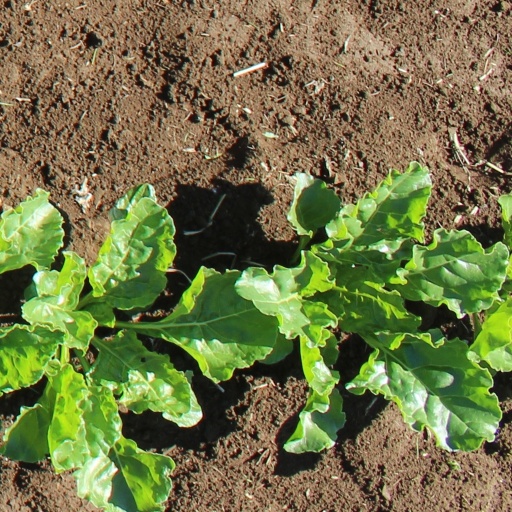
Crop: sugar beet